Hassan Al-Haydos

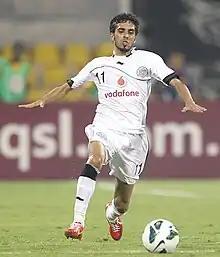
Al-Haydos playing for Al Sadd in a Stars League match in 2012

Al-Haydos started playing football for Al Sadd at the age of eight, advancing through the ranks until he reached the first team at age seventeen. He had support and guidance early on from Jafal Rashed Al-Kuwari.